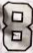
Number: 8